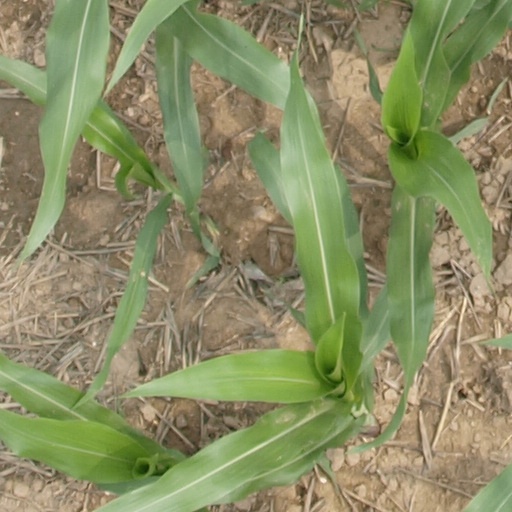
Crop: maize; corn